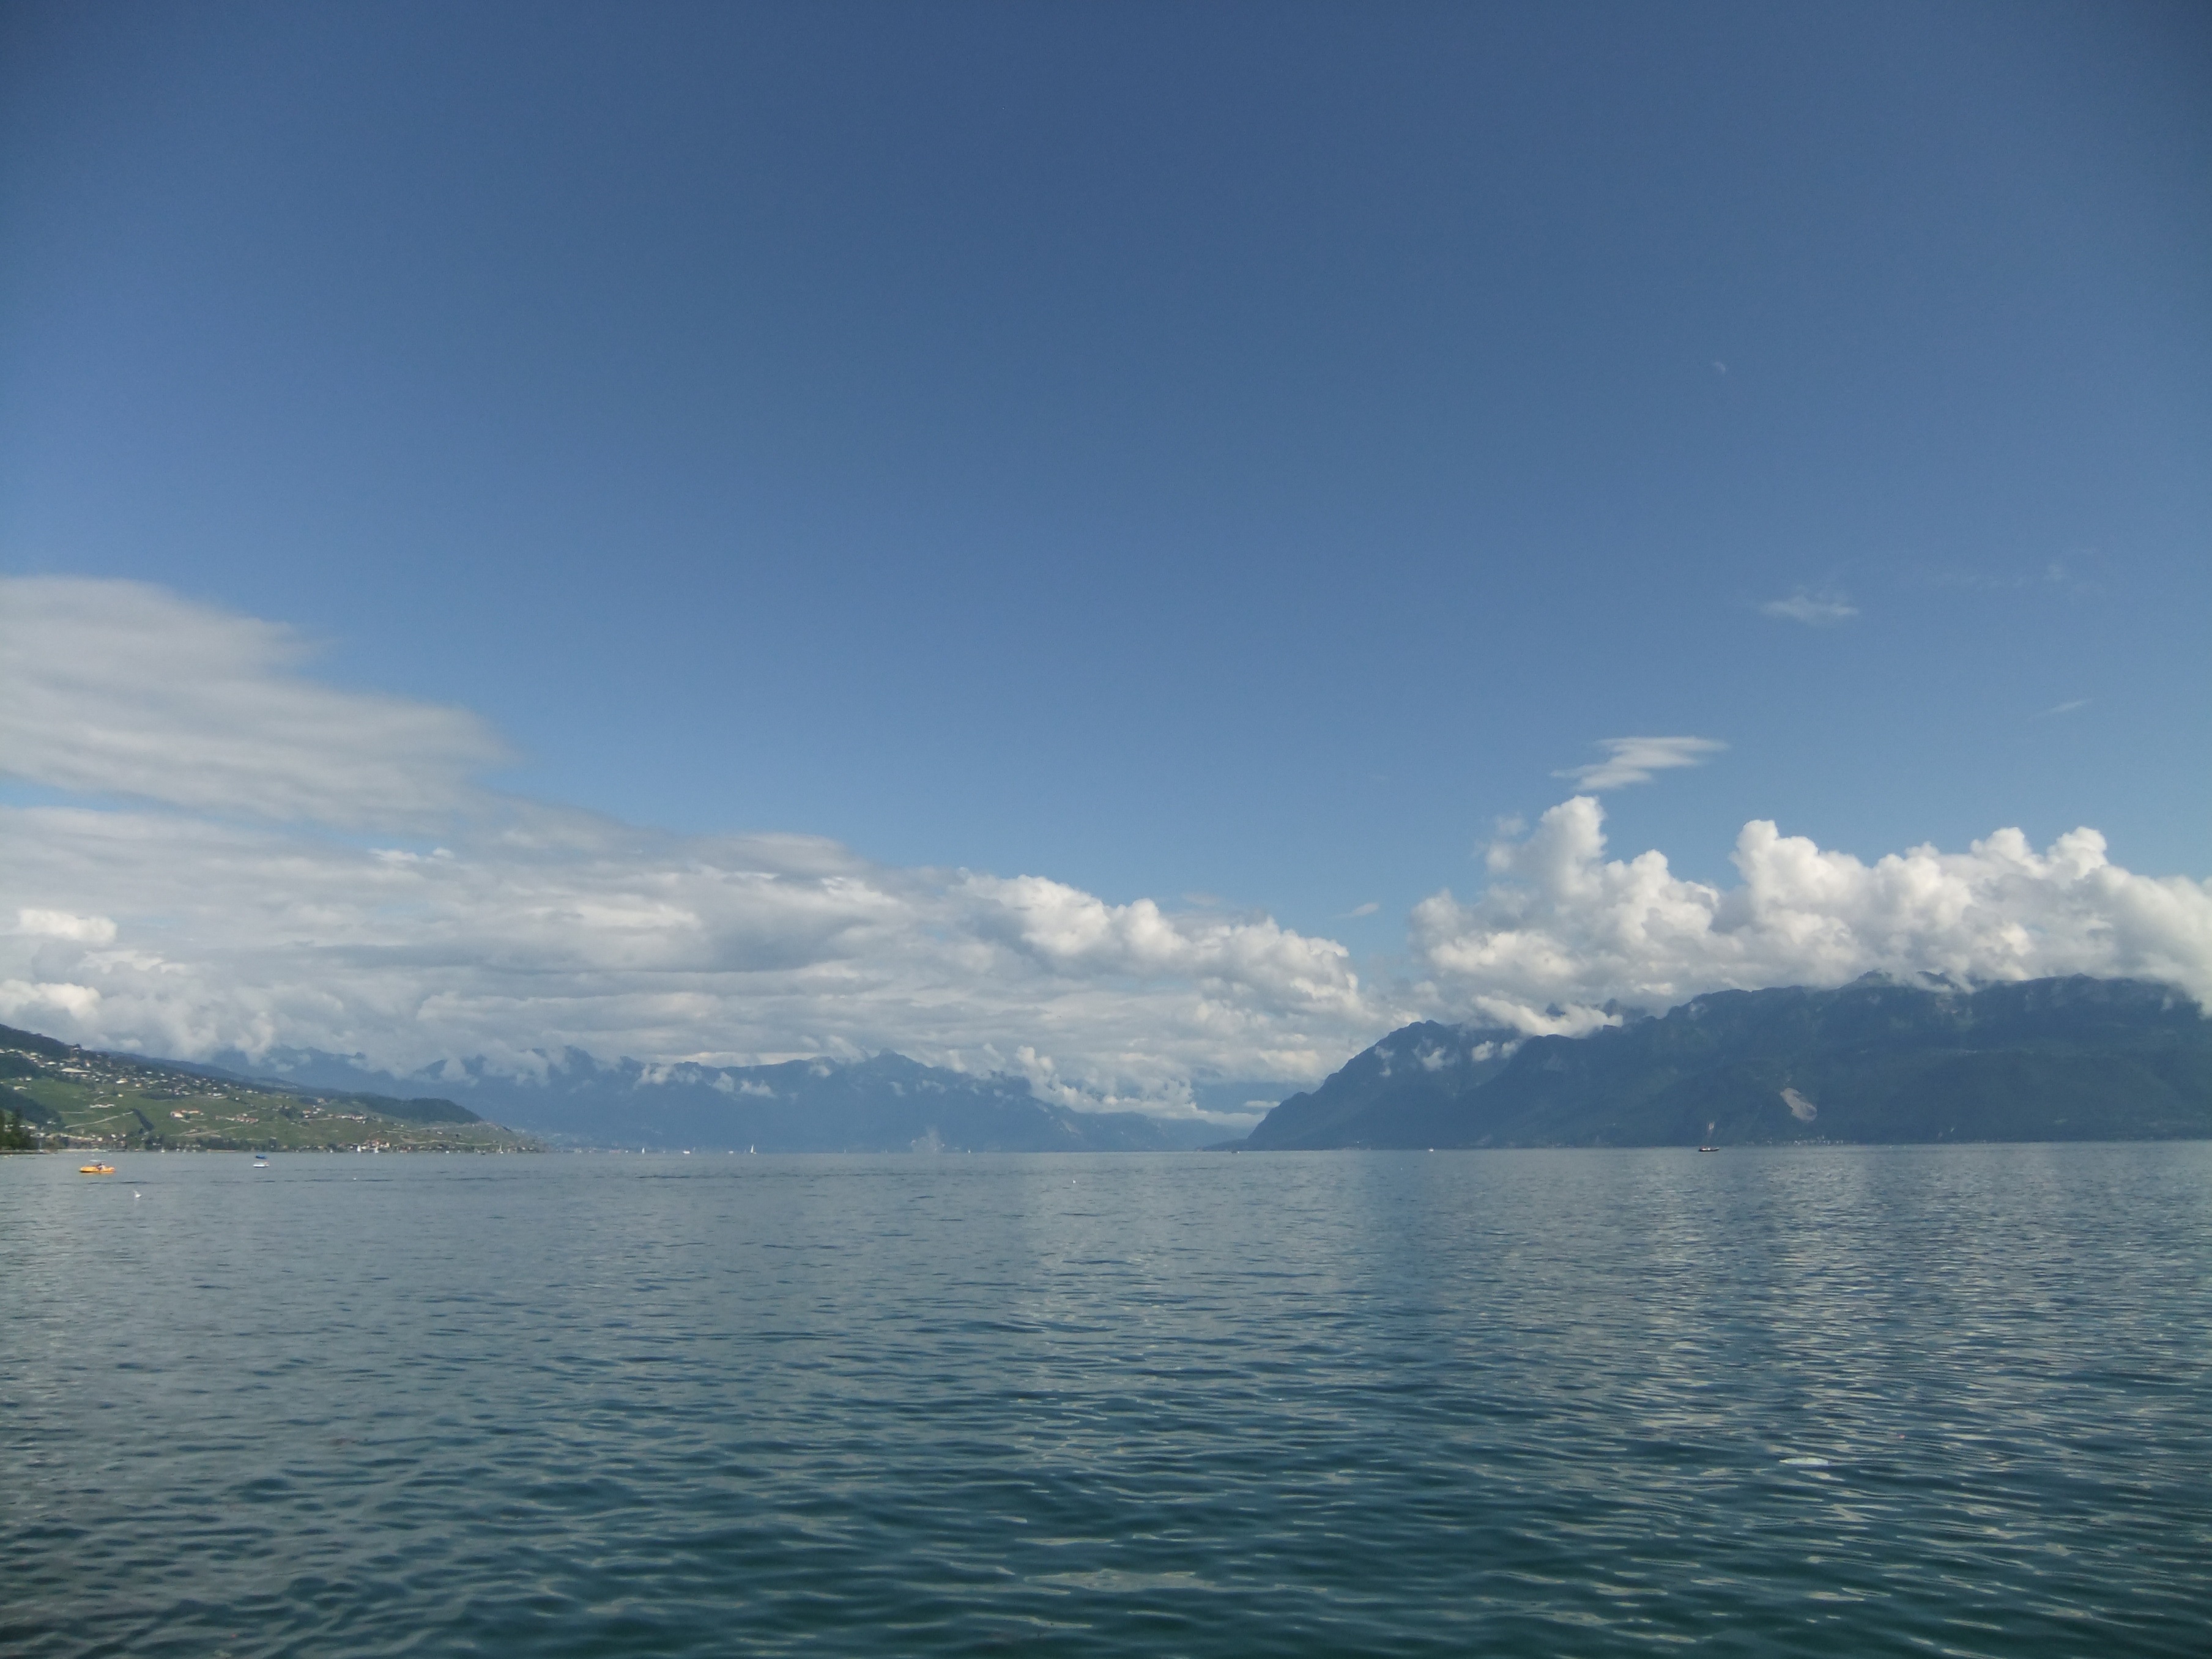
landscape, sea, coast, water, nature, ocean, horizon, mountain, cloud, sky, lake, vehicle, bay, fjord, body of water, clouds, bank, switzerland, loch, geneva, lake geneva, alpine lake, ouchy